Belfast (film)

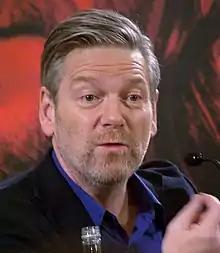
Writer, director and co-producer Kenneth Branagh

Kenneth Branagh started working on the film in March 2020. In July 2020, Branagh announced that he would write and direct the film. In September 2020, Judi Dench, Caitríona Balfe, Jamie Dornan, Ciarán Hinds and Jude Hill joined the cast of the film.